Gloucester and Sharpness Canal

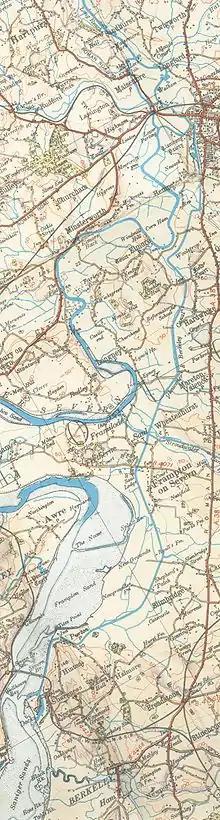
A map of the canal from 1933

The Gloucester and Sharpness Canal (also known as the Gloucester and Berkeley Canal) is a ship canal in the west of England, between Gloucester and Sharpness, completed in 1827. For much of its length the canal runs close to the tidal River Severn, but it cuts off a significant loop in the river, at a once-dangerous bend near Arlingham. It was once the broadest and deepest canal in the world. The canal is long.